Climate Finance in Indonesia

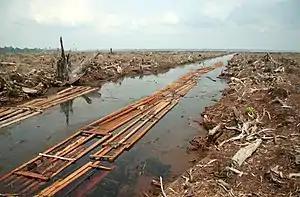
Deforestation of a peat forest for oil palm plantations.

Climate finance in Indonesia refers to financial resources earmarked to support climate change mitigation and adaptation actions in the country. As the fifth largest emitter of greenhouse gases in the world, a position attributed mainly to deforestation (loss of 60,000 km² of primary forests between 2000 and 2012) and dependence on fossil fuels (85% of the energy matrix in 2023), Indonesia is simultaneously a key actor in the global climate crisis and one of the countries most vulnerable to its impacts, such as rising sea levels and intensifying natural disasters.